Killing in the Name

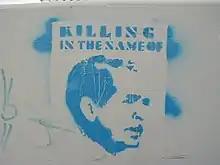
An image of George W. Bush stencilled in light blue with the words "Killing in the Name of" written above it.

During one of his last performances before he died, American comedian Bill Hicks ended a set by smashing his microphone against a stool while singing along to "Killing in the Name" playing over the loudspeakers.